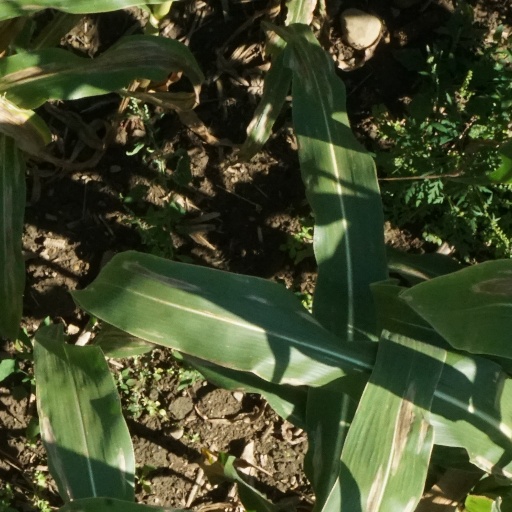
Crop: maize; corn